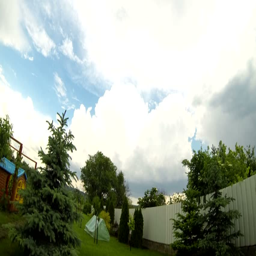
time lapse of clouds over a green garden